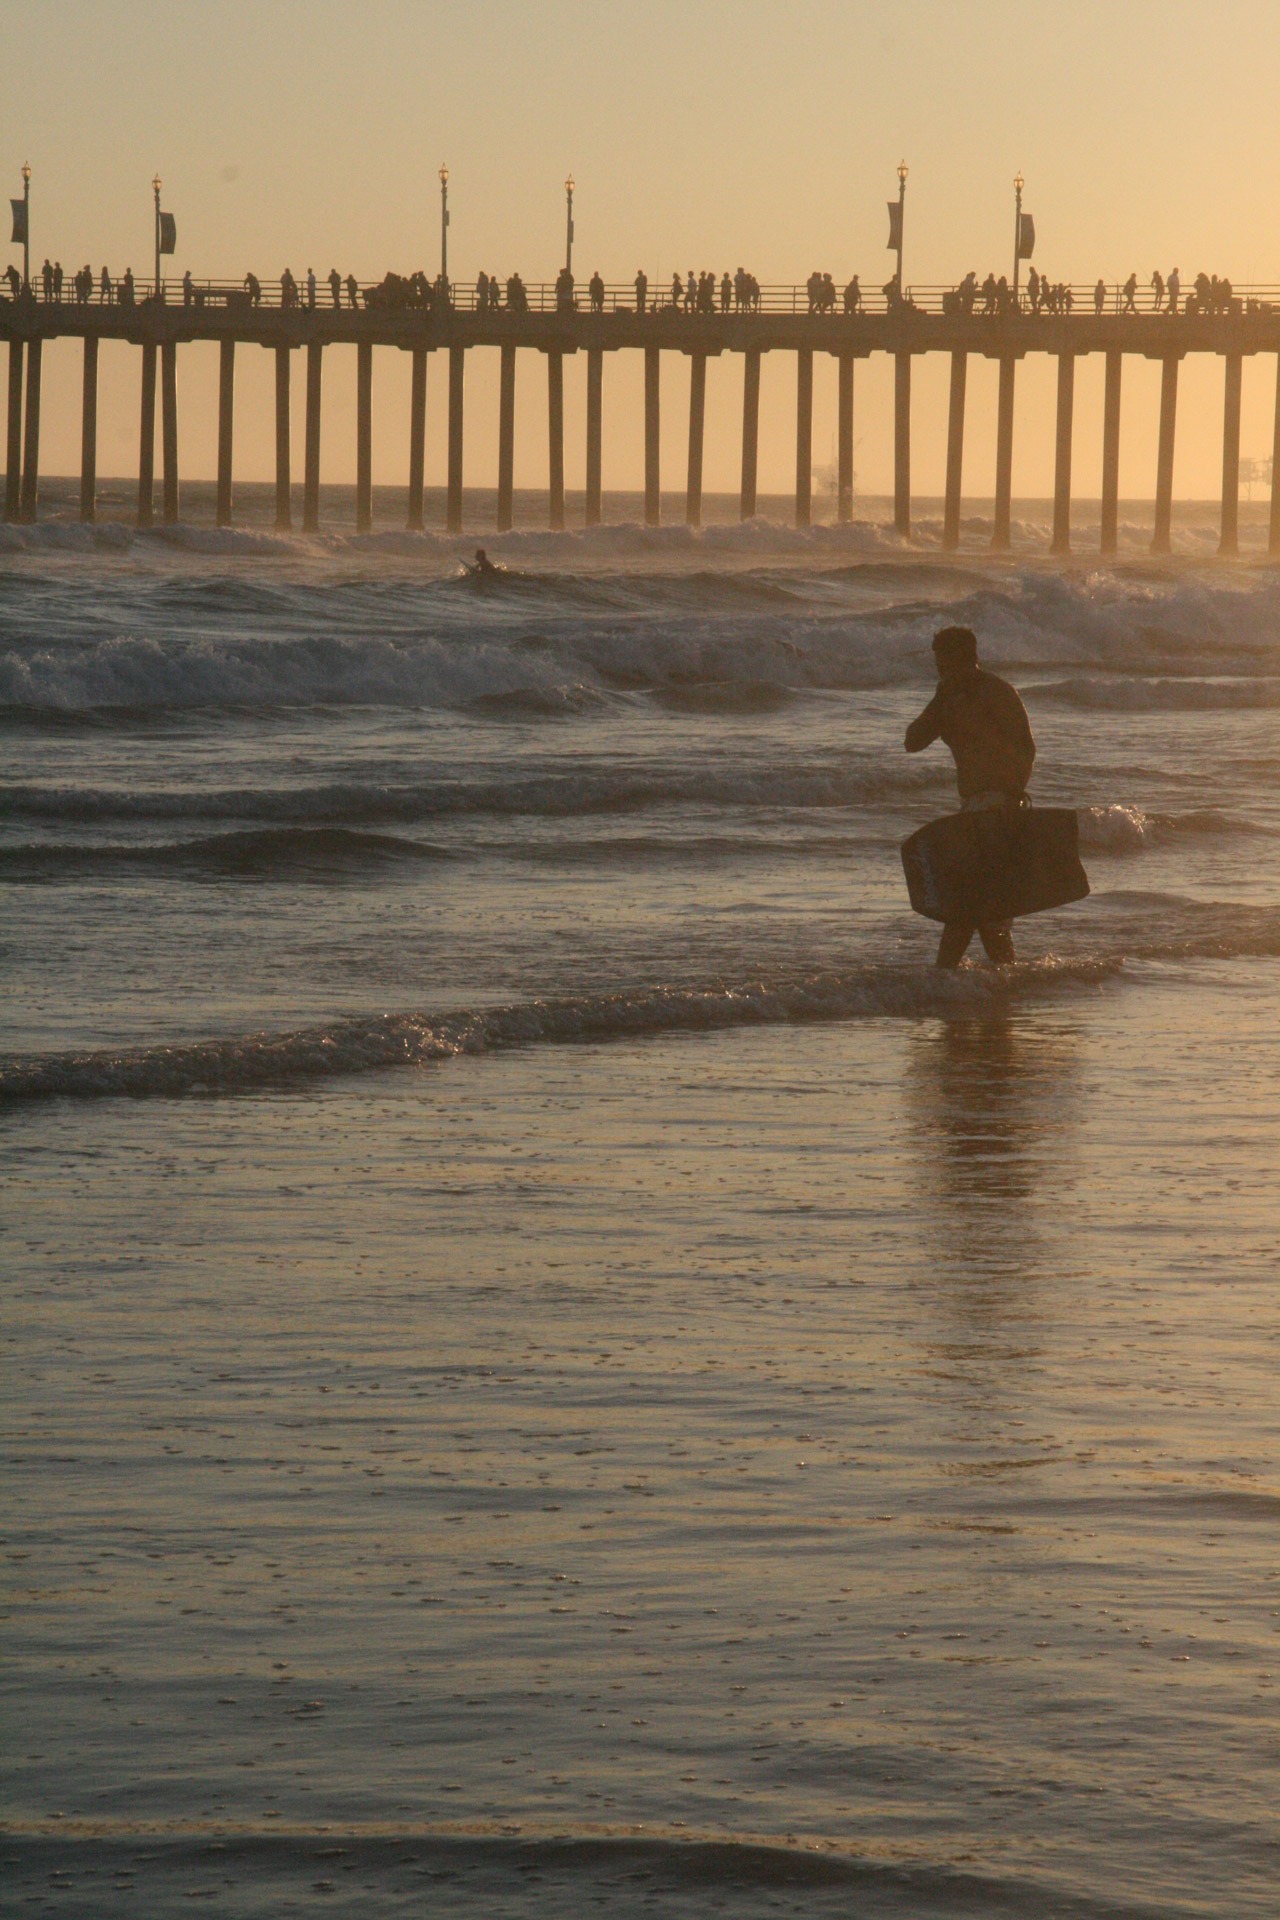
beach, sea, coast, water, sand, ocean, people, boardwalk, sunset, sport, morning, shore, wave, dawn, pier, walkway, vacation, travel, dusk, evening, young, reflection, surfboard, bay, exercise, lifestyle, healthy, fitness, boarding, boogieboarding, body